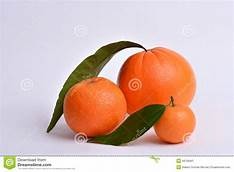
Label: mandarine